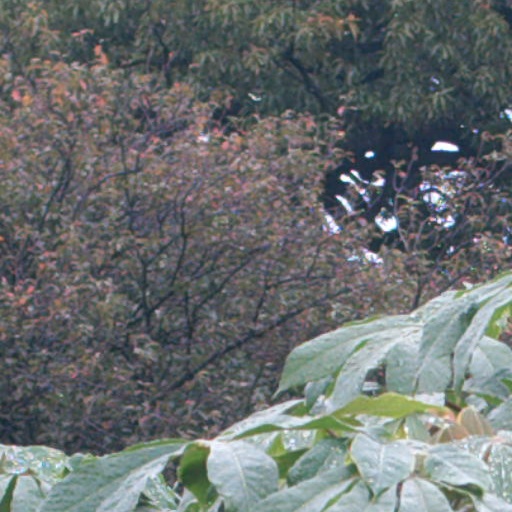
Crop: cassava